Hranush Kharatyan

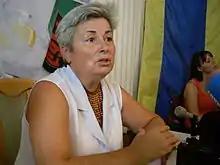
Kharatyan in 2008

Hranush Kharatyan (born 18 February 1952) is an Armenian ethnographer. She also specialises in Caucasus studies, minority groups and Armenian studies. She has been a member of the Pre-Parliament civil initiative since November 2012.